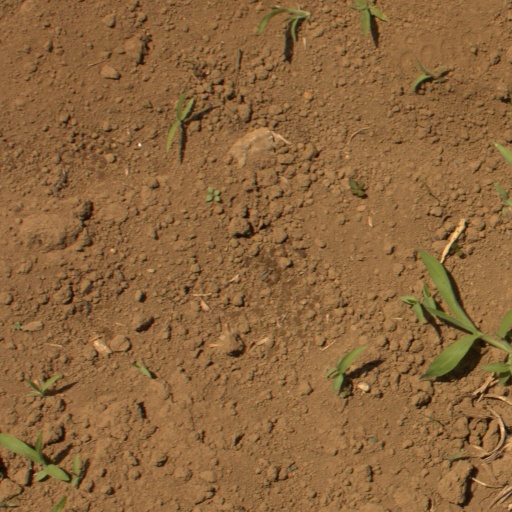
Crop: Jerusalem artichoke